Jerusalem, Lincolnshire

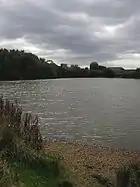
Pond at Jerusalem

One of the earliest references to Jerusalem was found in documents dating back to 1436. Simon Sebag Montefiore states that the village dates back to this period, when 'pilgrimage to Jerusalem' was "wildly popular" but travelling to the city of Jerusalem was either not a practical proposition or it was too hostile a location.